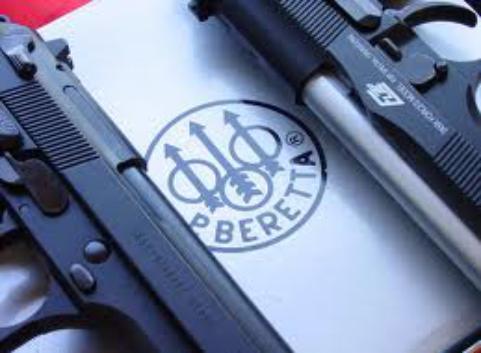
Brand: Beretta
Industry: Others